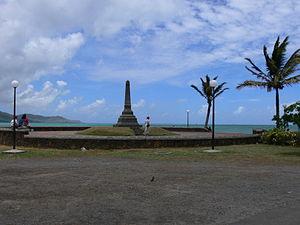
La bataille de Grand Port fut une bataille navale qui opposa deux escadres britannique et française dans la baie de Grand Port de l'Île-de-France entre le 20 et le 27 août 1810, durant la campagne de l'île Maurice.